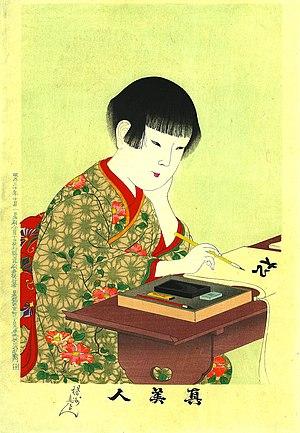
Les kanjis sont des signes assimilés à des caractères chinois dont le rôle est d'écrire une partie de la langue japonaise, chaque kanji ayant une ou plusieurs expressions phonologiques possibles, appelées « lectures ».
Toyohara Chikanobu, né le 26 septembre 1838 - mort le 29 septembre 1912, est l'un des derniers maîtres incontestables de l'estampe japonaise de la deuxième moitié du XIXᵉ siècle. Son œuvre est essentielle dans la transition entre l'ukiyo-e traditionnel et le nouveau style shin-Hanga.